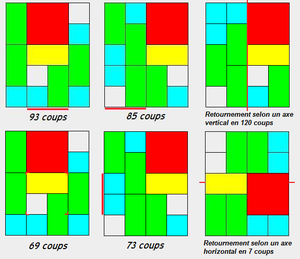
Placements du puzzle âne rouge qui correspondent aux plus longs chemins
L'Âne rouge est un puzzle à pièces coulissantes ou casse-tête de déplacements proche du taquin.